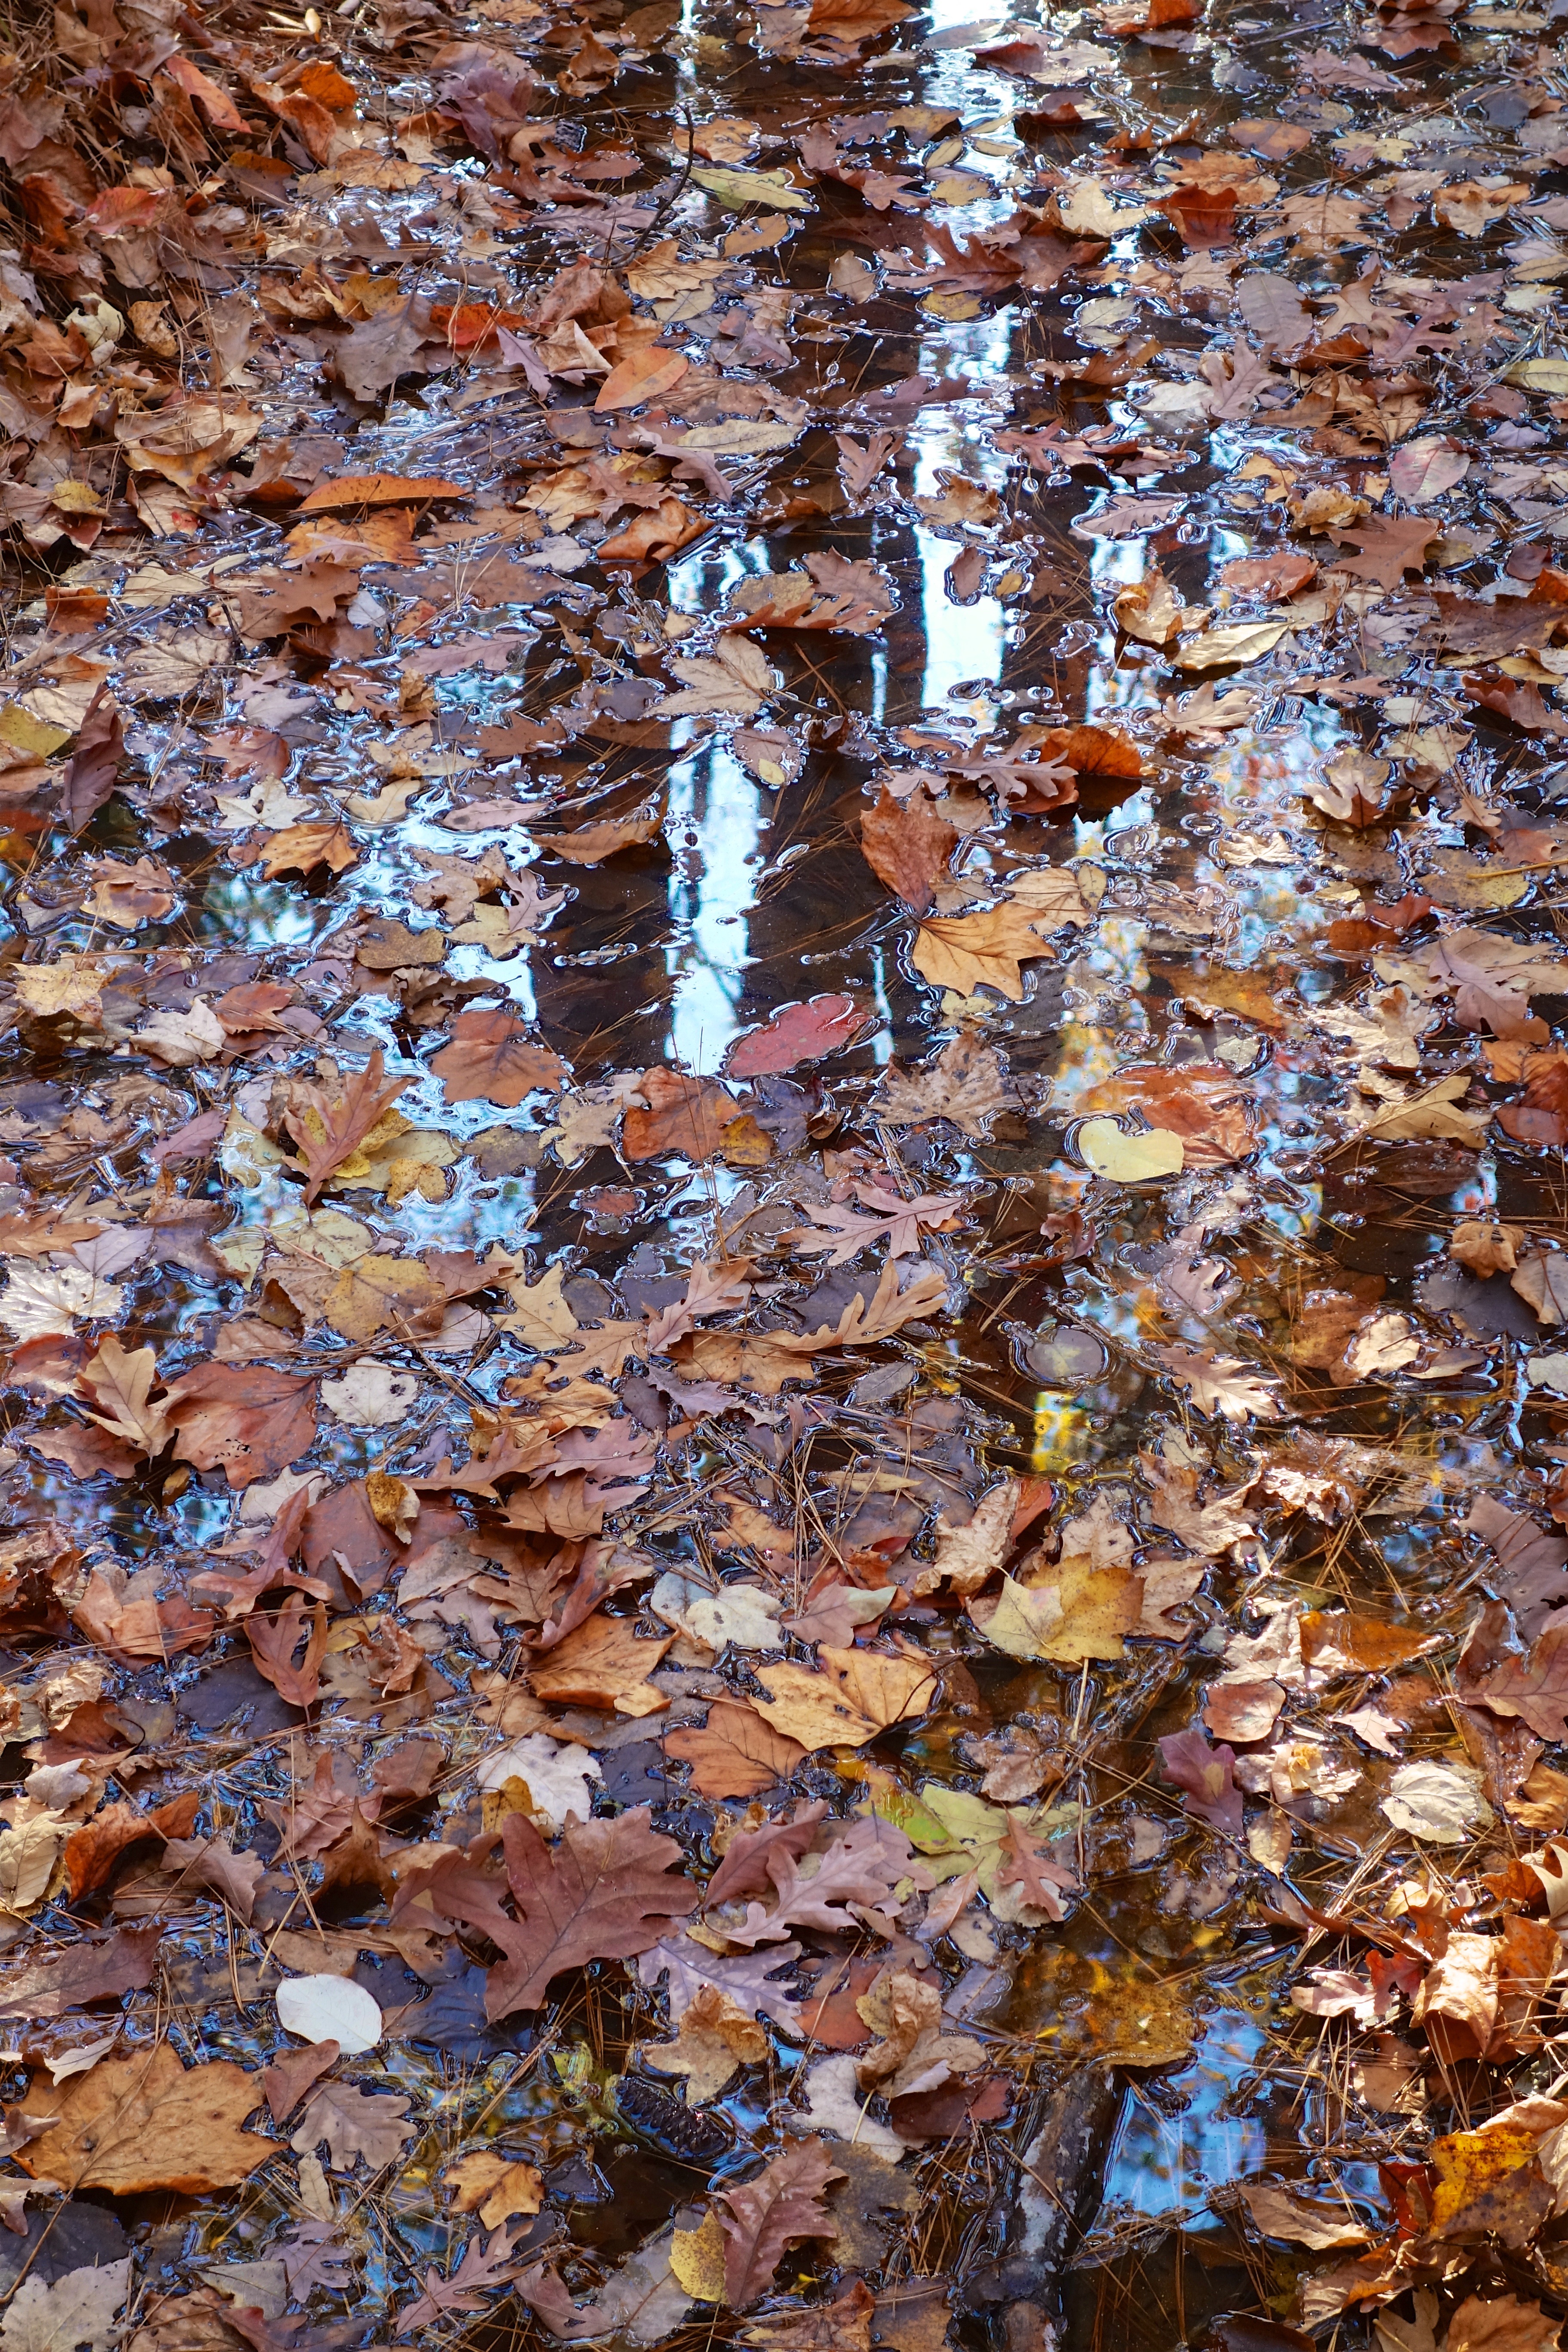
tree, water, rock, wood, leaf, reflection, autumn, season, material, art, woody plant